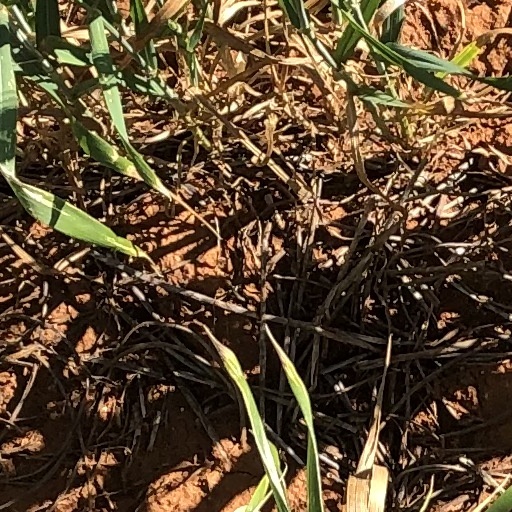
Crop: wheat